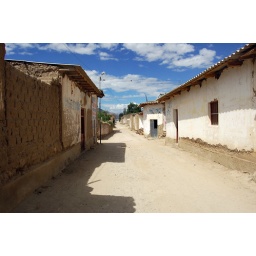
This was the street the house I was living in was on. I really miss this, Mato was beautiful.